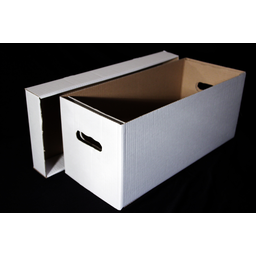
Label: cardboard